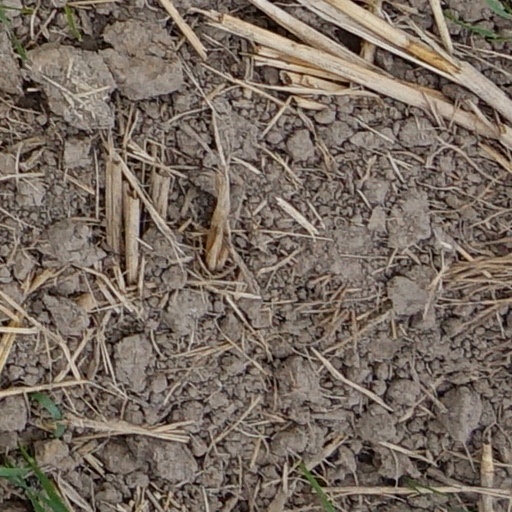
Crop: wheat